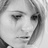
Emotion: sad